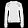
Label: Pullover